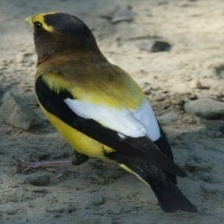
Species: EVENING GROSBEAK
Scientific name: COCCOTHRAUSTES VESPERTINUS